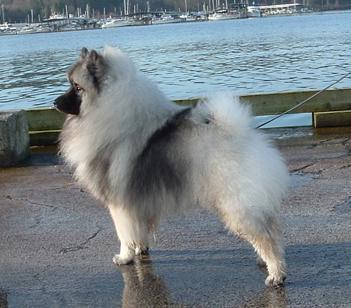
keeshond